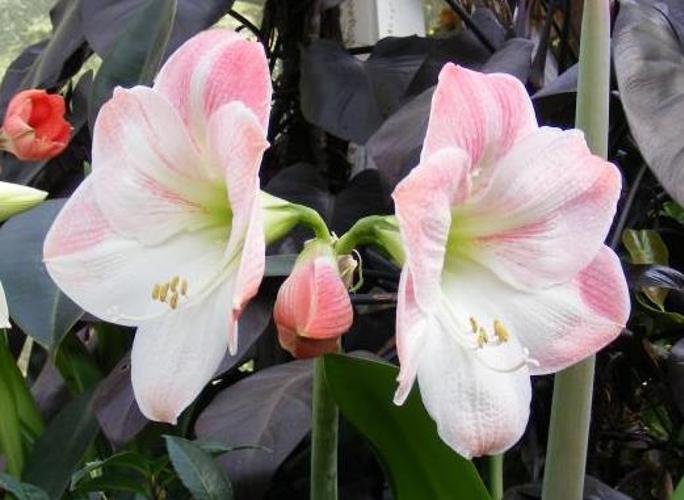
Label: hippeastrum